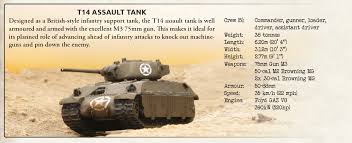
Label: Tank